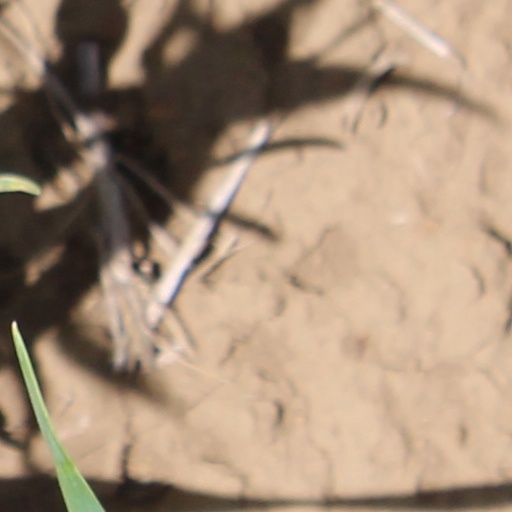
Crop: wheat